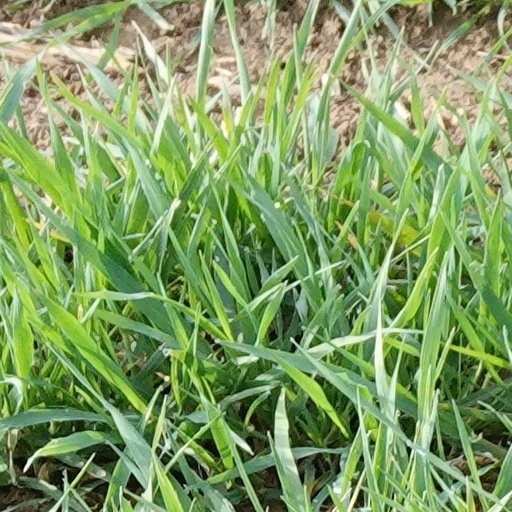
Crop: wheat